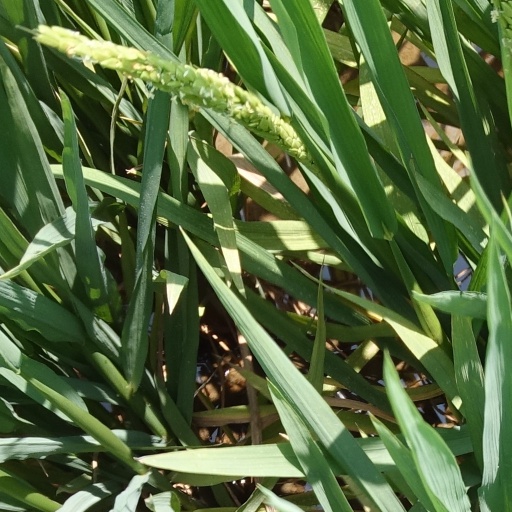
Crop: rice